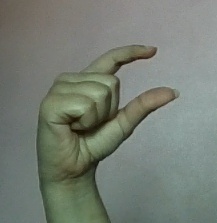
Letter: dal